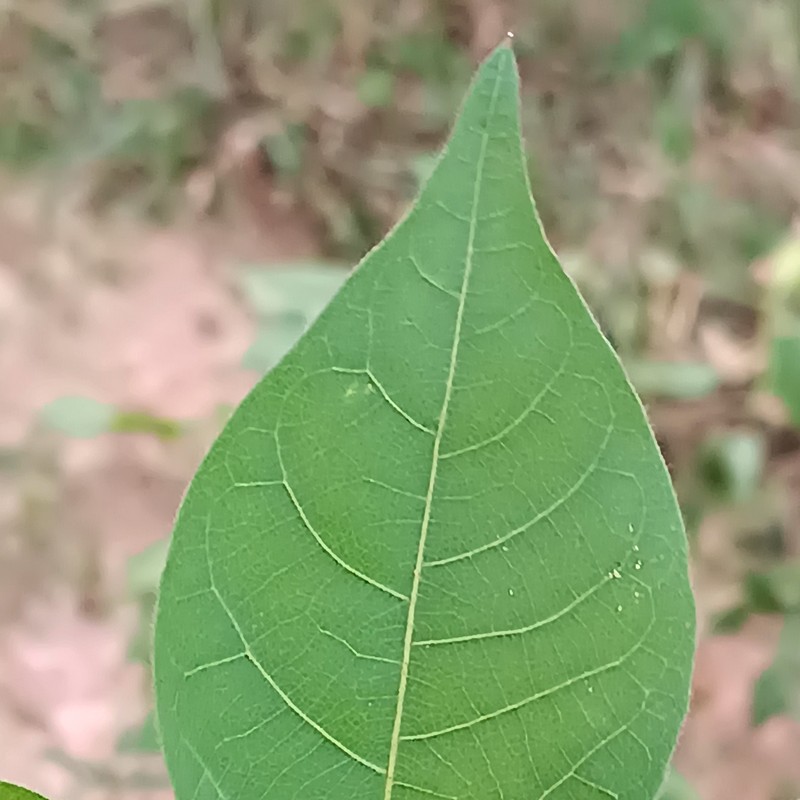
Label: Healthy Leaf